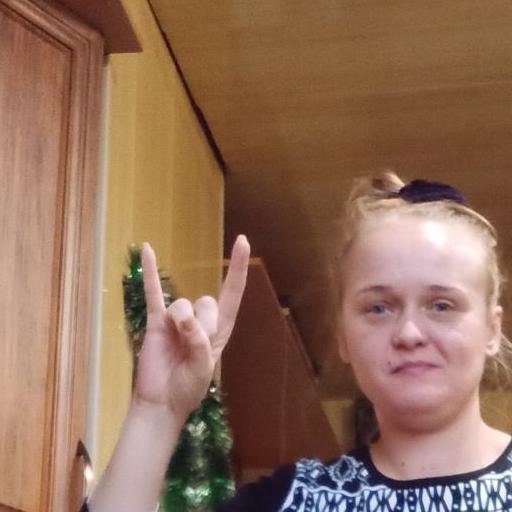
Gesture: rock